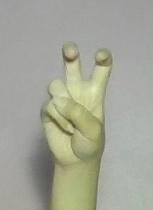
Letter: toot